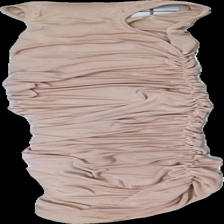
View: back
Type: Dress
Category: Ladies
Brand: Nelly
Colors: Pink
Material: 100% poly
Cut: Tight, C-collar
Size: S
Stains: Minor
Damage: small stains
Damage location: bottom center
Price range: <50
Recommended usage: Recycle
Description: Pink dress with scruch effect from Nelly, size S. Okay condition.